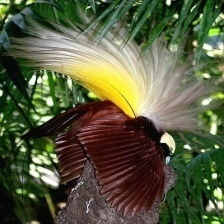
Species: BIRD OF PARADISE
Scientific name: STRELITZIA